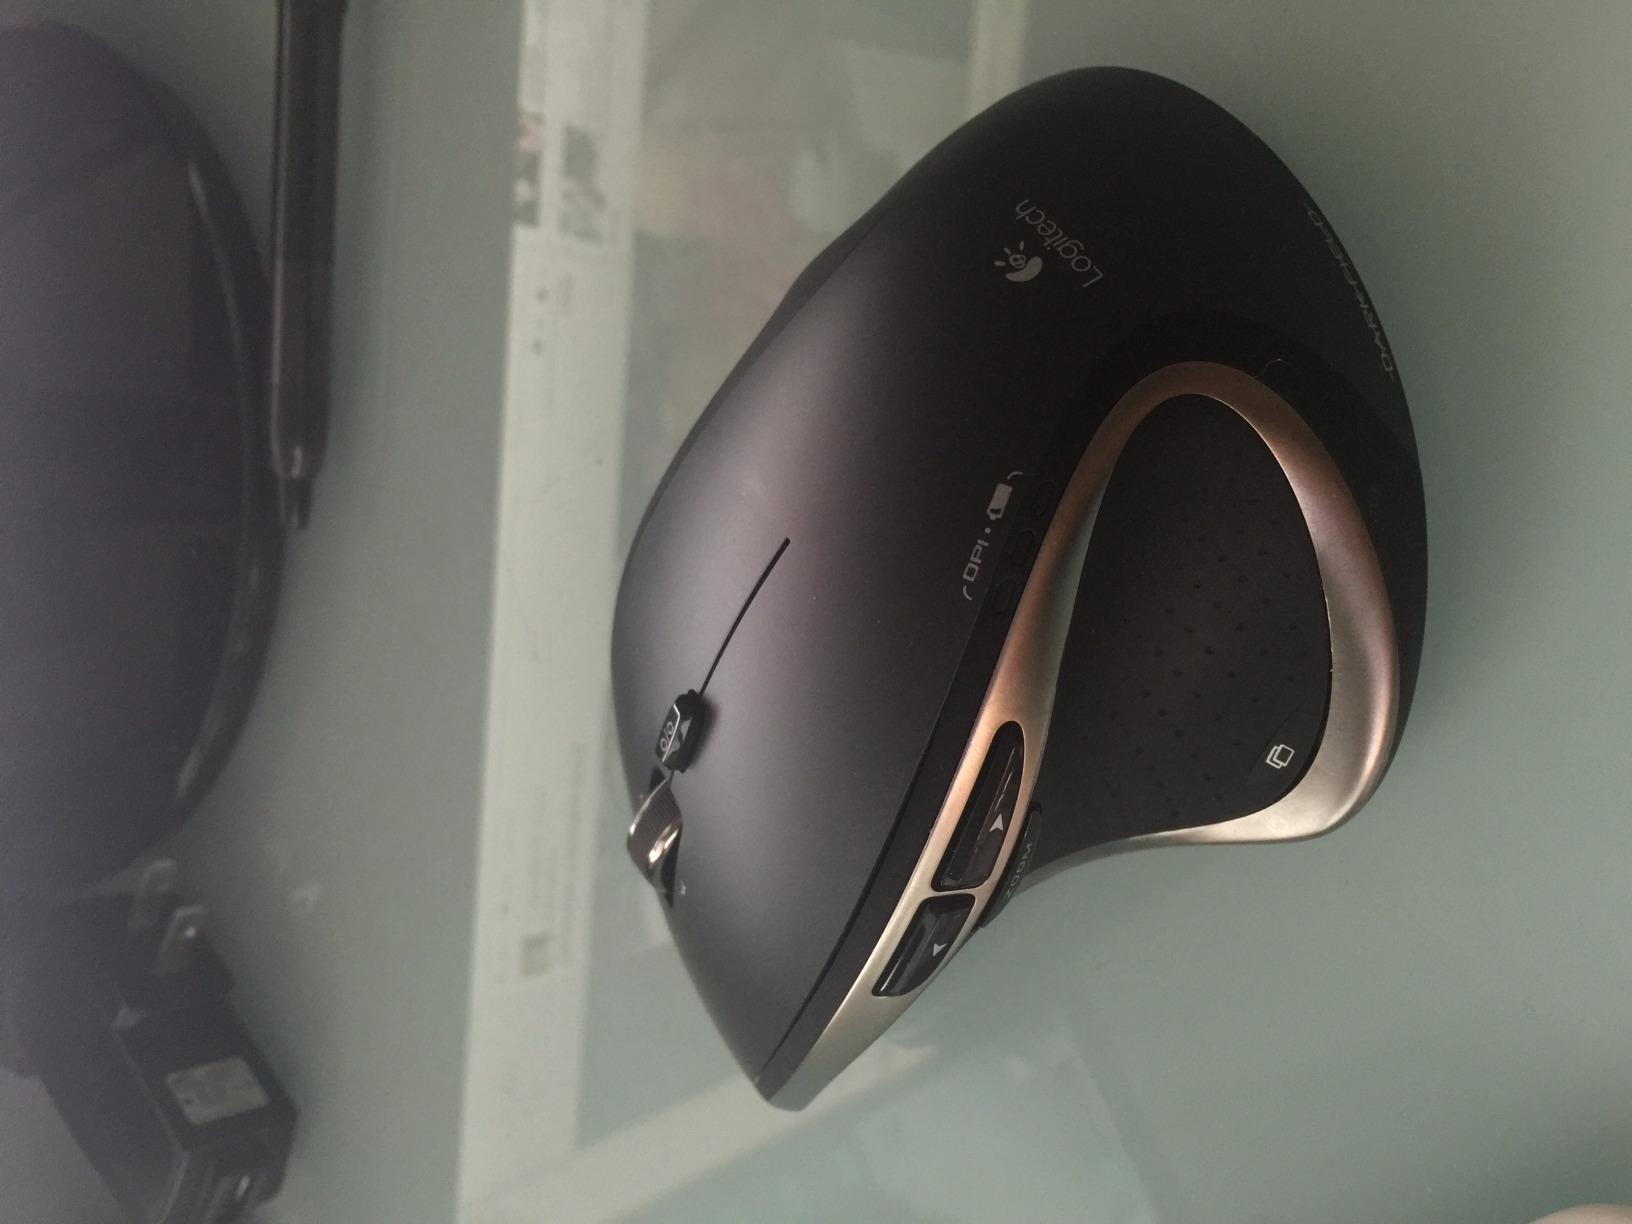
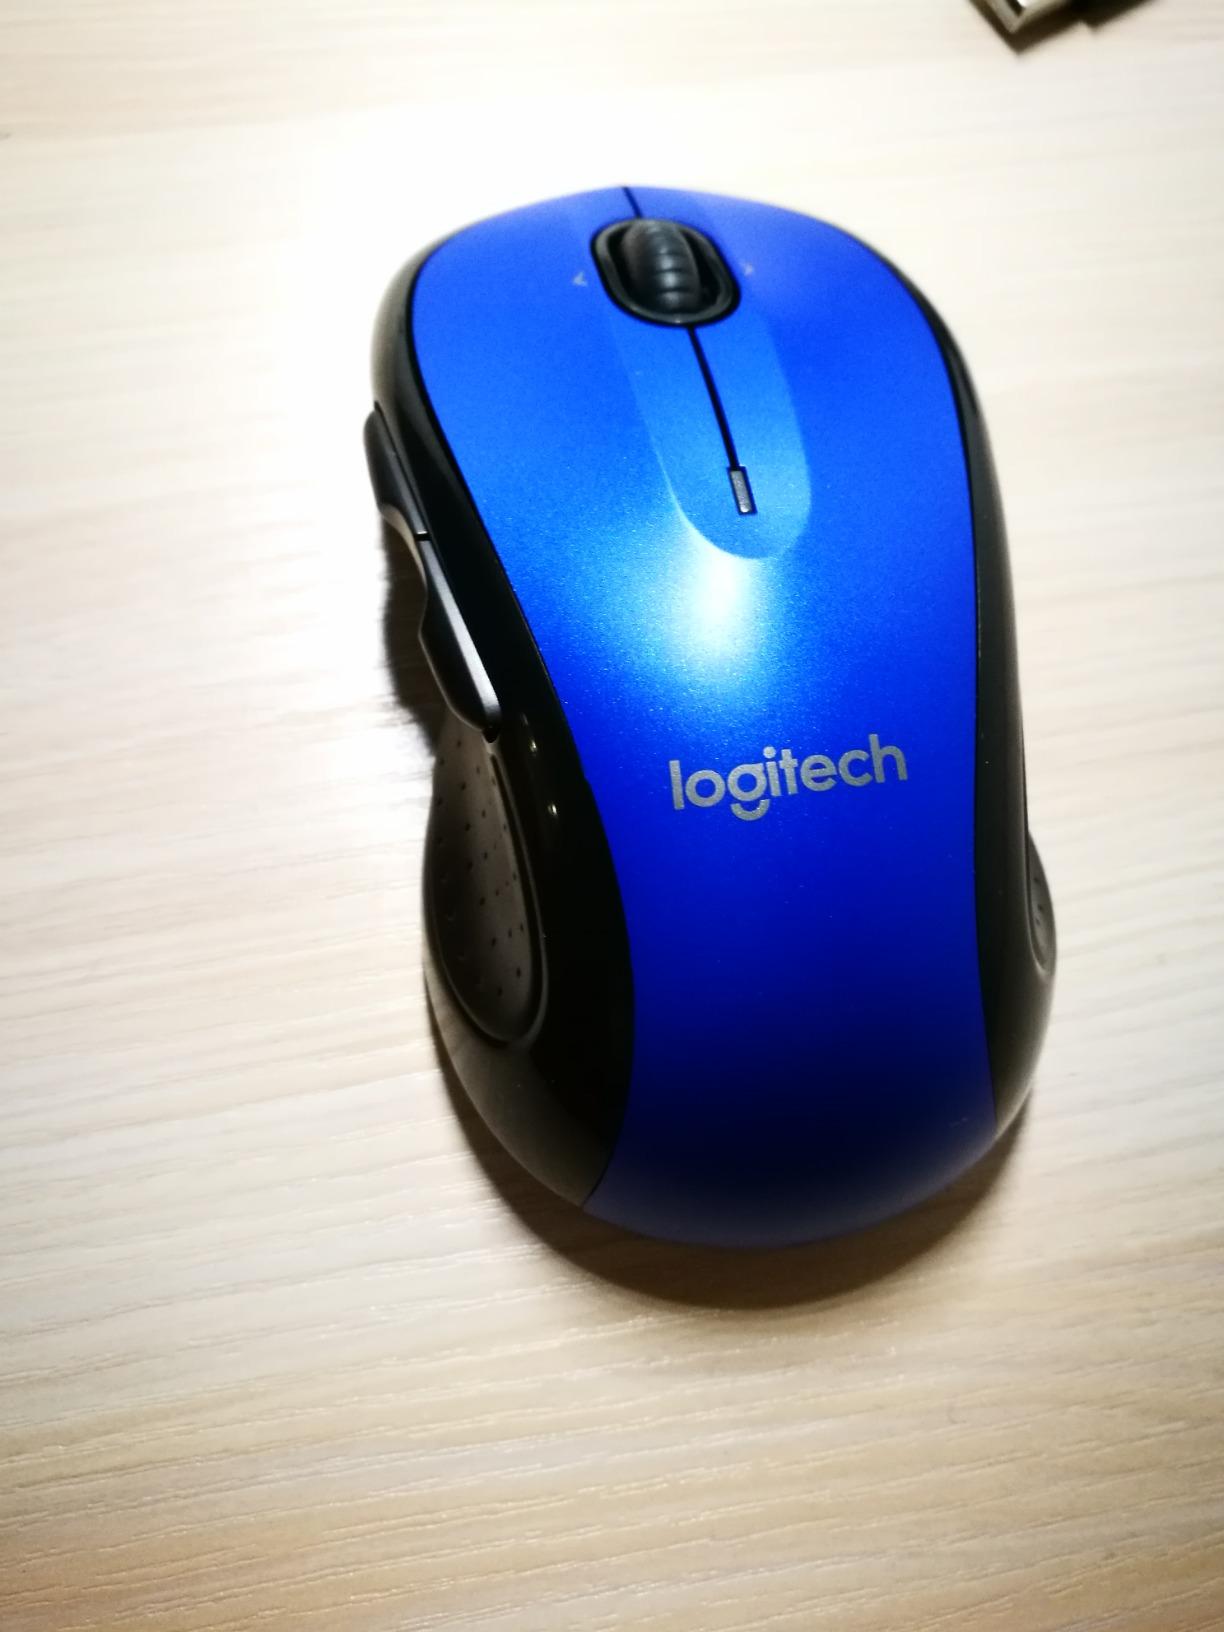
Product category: mouse
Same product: no